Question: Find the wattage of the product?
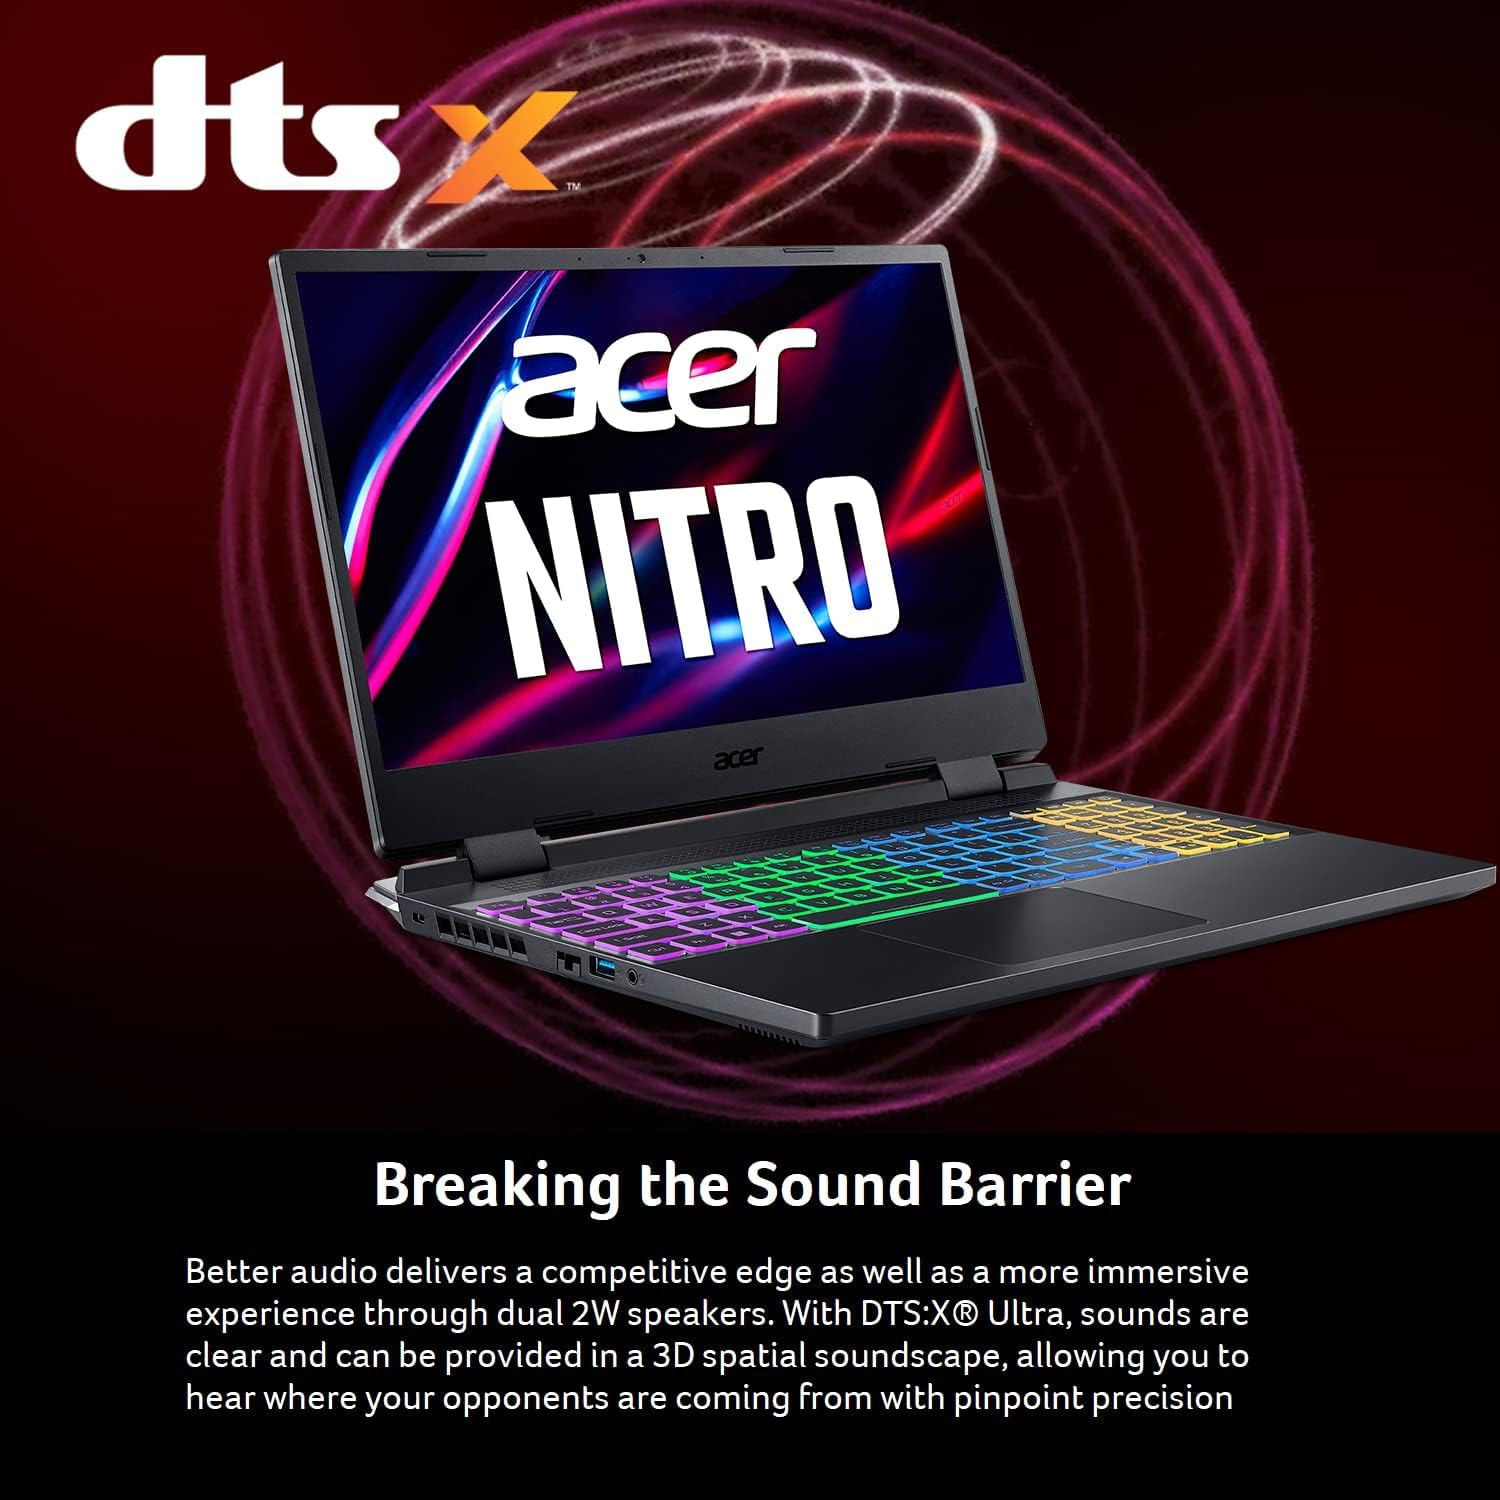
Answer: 2.0 watt